Freedom Wars

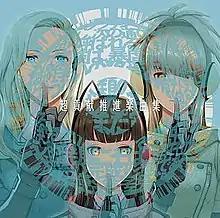
CD cover of "Super Contribution Propaganda Music Collection", depicting (from left to right) Opti, Connie and Panna

Two music videos were released on Niconico to promote the game prior to its release, featuring the original songs performed by , Sora Amamiya and , and performed by Momo Asakura. The songs are sung by a fictional in-universe Japanese idol girl group known as the "Propaganda Idols", who are tasked with spreading government propaganda to the masses and keeping the population under control. A third promotional song, a cover of the Kagamine Rin song performed by Sora Amamiya and arranged by Kemmei Adachi alongside Oppiroge P, surfaced on the day the game was released in Japan. The final in-character solo track by Shiina Natsukawa, titled , was introduced on August 1, 2014, following the game's first major update.